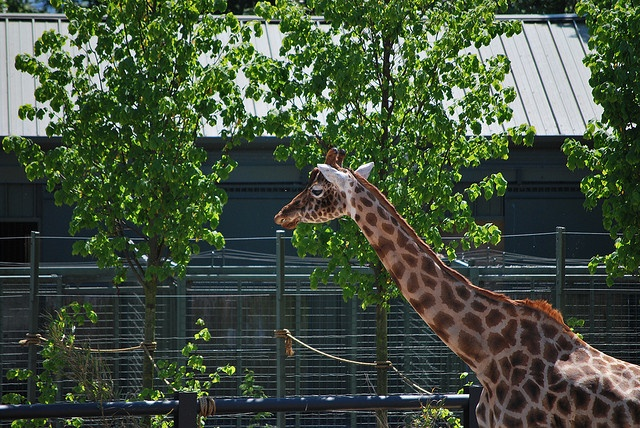
A giraffe standing next to a lush green tree.
A giraffe's head is shown next to tall trees
A giraffe standing by a high fence near trees.
The zebra is tall and standing beside the fence.
A giraffe in an enclosure looking at a tree.